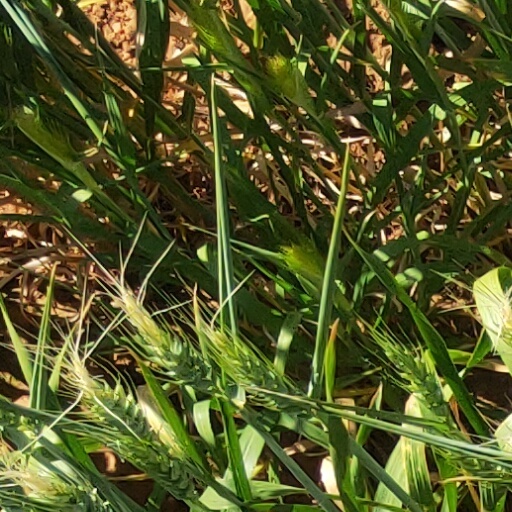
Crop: wheat